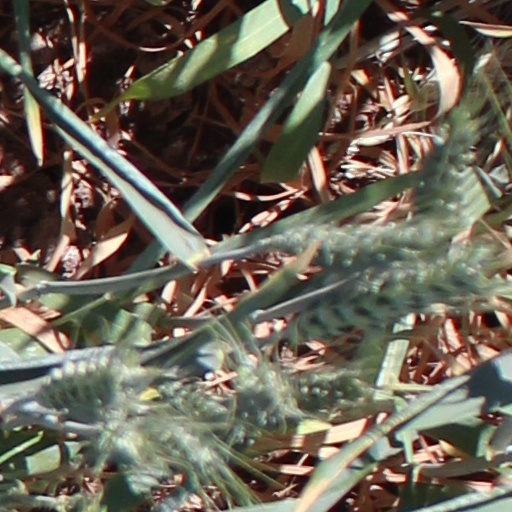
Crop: wheat